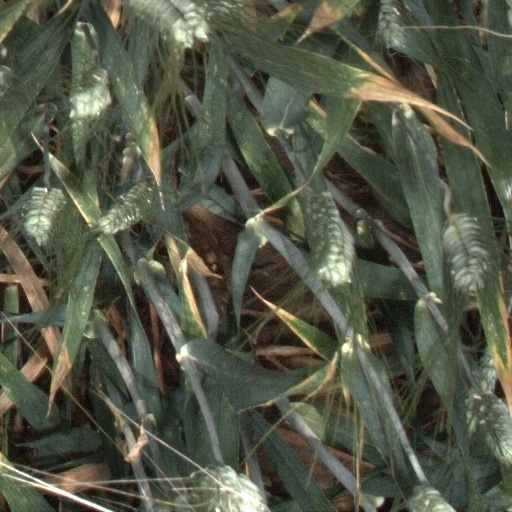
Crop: wheat